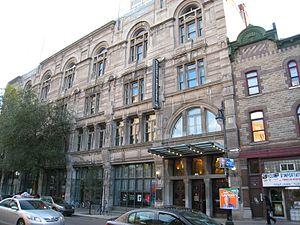
Bibliothèques de Montréal, nommé jusqu'en 2010 « Réseau des bibliothèques publiques de Montréal », est un ensemble de 45 bibliothèques publiques et un bibliobus, répartis sur le territoire de Montréal.
Voici la liste des lieux historiques nationaux du Canada situé dans l'agglomération de Montréal. En mars 2011, on compte 57 lieux historiques nationaux à Montréal, dont cinq sont administrés par Parcs Canada.
Cet article recense les lieux patrimoniaux de Montréal inscrit au répertoire des lieux patrimoniaux du Canada, qu'ils soient de niveau provincial, fédéral ou municipal.